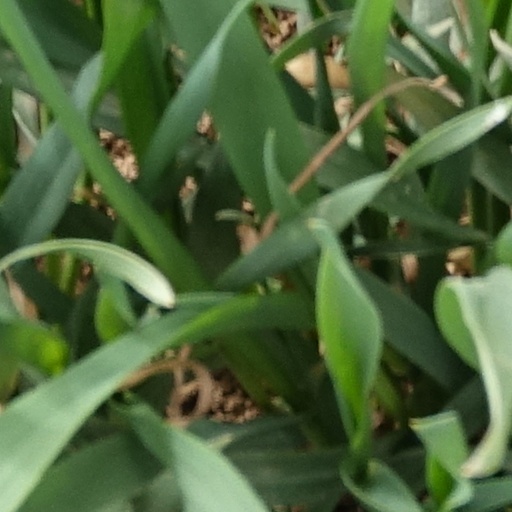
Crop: wheat